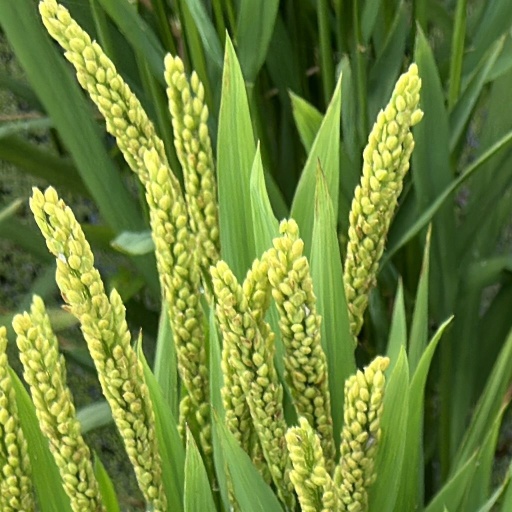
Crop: rice